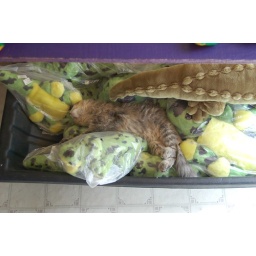
Cat sleeping in a box full of stuffed animals at the Colorado Gator Farm